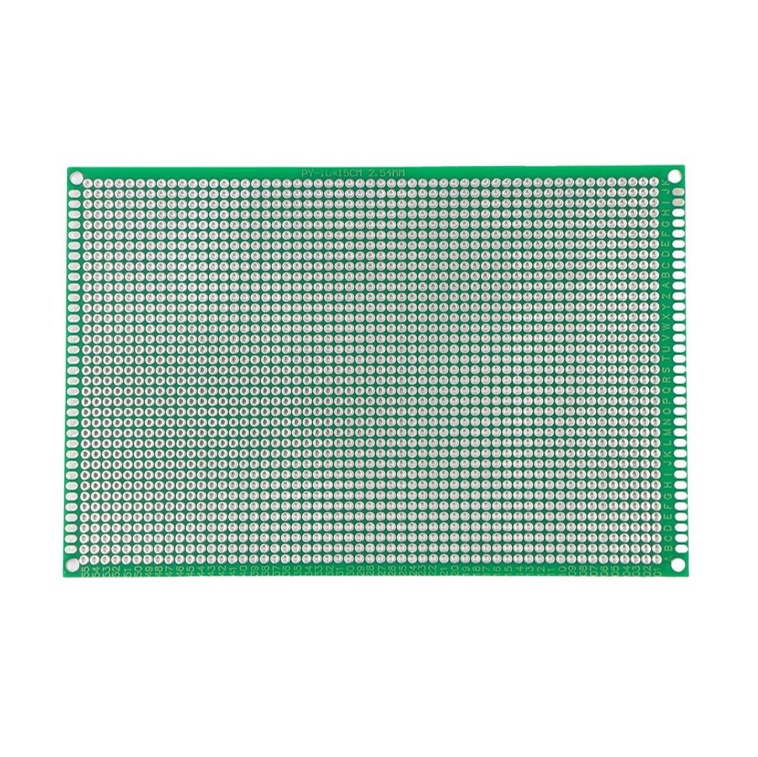
10x15cm Perforada tablilla fenólica
Placa fenólica perforada de baquelita, con recubrimiento verde. Esta tabilla tipo protoboard es ideal para armar prototipos con soldadura de circuitos integrados y realizar proyectos. Dimensiones: 10cm x 15cm Grabada y perforada Número de caras: 1 Color: Verde
Brand: ElectroCrea.com
Category: Electronics > Circuit Boards & Components > Circuit Prototyping